Ahmad Shuja Pasha

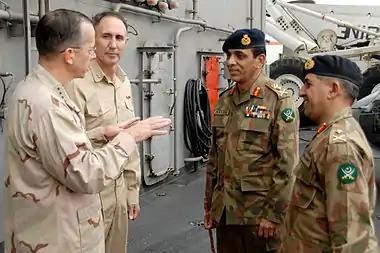
Maj. General Pasha (right) next to General Ashfaq Kayani on the USS "Abraham Lincoln" talking with Michael Mullen, chairman of the Joint Chiefs of Staff

Lt. General Pasha was involved in the Memogate controversy of 2011–2012, in which an American businessman, Mansoor Ijaz alleged that a senior Pakistani diplomat, former ambassador Husain Haqqani, had asked him to deliver an unsigned memorandum to Admiral Michael Mullen, chairman of the US Joint Chiefs of Staff at the time. The memorandum sought help from the Obama administration in the wake of the Abbottabad raid during which U.S. Special Forces killed Osama bin Laden. It asked the United States to help avert a military takeover of the civilian government in Pakistan, as well as assistance in executing a Washington insider takeover of the government and military apparatus of Pakistan.